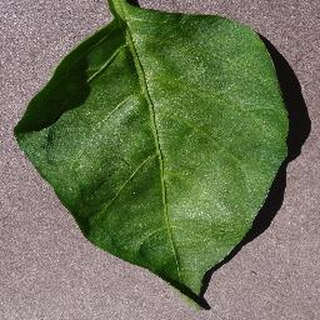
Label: healthy_bell_pepper